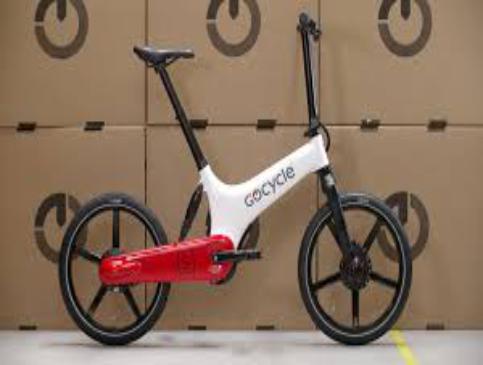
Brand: gocycle
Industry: Transportation